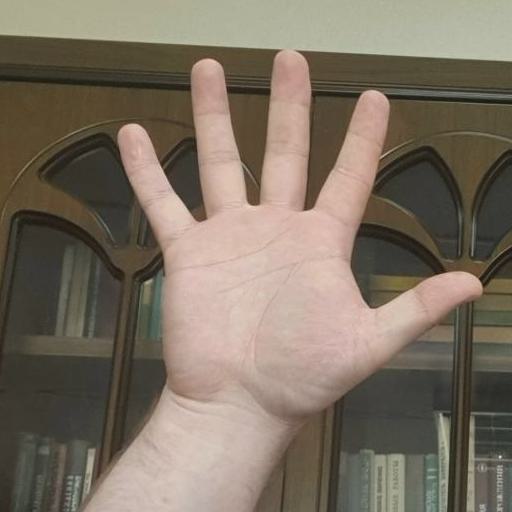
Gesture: palm